Grand Junction Railroad Bridge

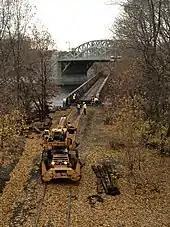
Repair work on the Grand Junction Bridge in November, 2012

On November 21, 2012, the Grand Junction Railroad Bridge was closed to all rail traffic due to its poor condition. This was a change from a restriction put in place days earlier, on November 16, which barred freight trains from crossing, as well as restricting MBTA and Amtrak equipment moves to . While emergency repairs were under way, trains moving between the north and south sides of Boston had to be routed via Pan Am Railways trackage between Ayer, Massachusetts and Worcester, Massachusetts (a detour over in length). The bridge reopened in early January 2013, but was closed again in March for major structural repairs, reopening again in June.